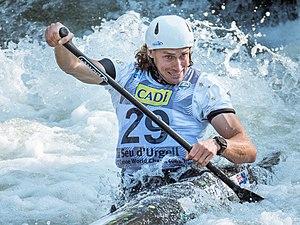
Ian Borrows durant le championnat du monde 2019 de canoë de slalom à La Seu d'Urgell, Espagne.